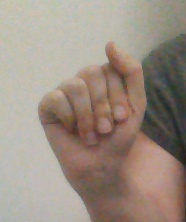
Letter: saad